SMS Blitz (1862)

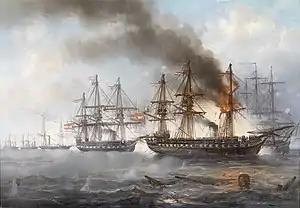
The "Battle of Heligoland" by Josef Carl Berthold Püttner; "Blitz" and the other Prussian vessels are visible in the left background

The crisis between Denmark and the German Confederation erupted in the Second Schleswig War, which began on 1 February 1864, after the Prussian and Austrian Empires delivered an ultimatum to Denmark to cede the disputed duchies to Austro-Prussian control. At the time, the Danish fleet was far superior to the Prussian naval forces initially available, which allowed the Danes to blockade the German coast. To assist the Prussians, the Austrian Navy sent "Kommodore" (Commodore) Wilhelm von Tegetthoff with the screw frigates and to break the Danish blockade. The Austrian and Prussian squadrons rendezvoused in Texel, the Netherlands, and "Blitz" and the other Prussian vessels came under Tegetthoff's command. On 4 May, the combined squadron arrived in Cuxhaven, then an enclave of the free city of Hamburg, at the mouth of the Elbe river.